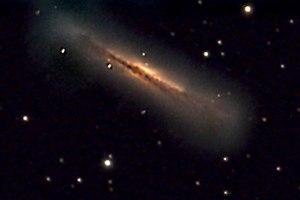
Voici une liste de galaxies spirales notables, classée en fonction de leur nom, de la constellation hôte, de la magnitude apparente et de la classification morphologique des galaxies.
NGC 3628, aussi appelé la galaxie du hambuger en raison de ressemblance avec le célèbre sandwich, est une vaste galaxie spirale vue par la tranche et située dans la constellation du Lion à environ 38 millions d'années-lumière de la Voie lactée. NGC 3628 a été découvert par l'astronome germano-britannique William Herschel en 1784. NGC 3628, M65 et M66 forment un petit groupe de galaxies nommé le Triplet du Lion.